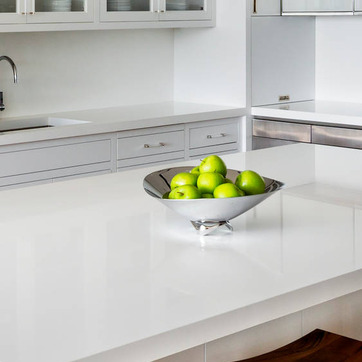
Material: food